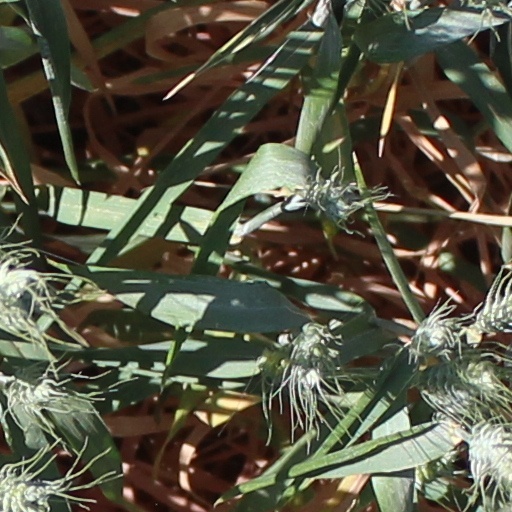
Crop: wheat